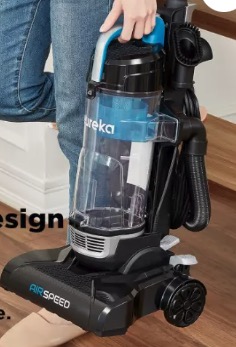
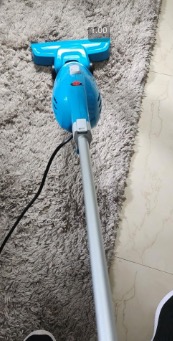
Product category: items_vacuum
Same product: no